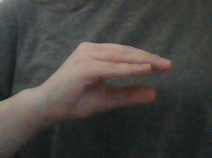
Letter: jeem